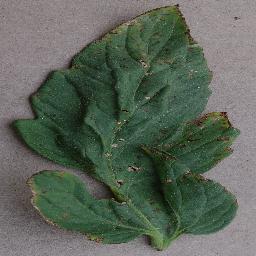
Label: Tomato___Bacterial_spot